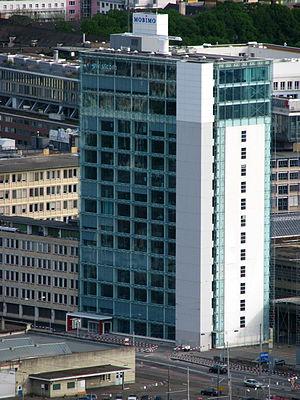
Swisscom est l'entreprise phare du marché suisse des télécommunications. Elle est le résultat de la division des PTT en 1997 et appartient majoritairement à l'État suisse. Elle a d'ailleurs le statut de société anonyme de droit public, selon la loi sur les entreprises de télécommunications. À peu près 20 000 collaborateurs travaillent pour les entreprises du groupe Swisscom, dont environ 1000 apprentis. Selon ses propres chiffres, Swisscom détient en Suisse une part de marché de 60 % dans le secteur du mobile, de 67 % dans le haut débit et de 33 % dans la télévision. La filiale Fastweb détient 16 % du marché italien des réseaux à large bande auprès de la clientèle privée et 29 % auprès des entreprises. Swisscom emploie 19'317 personnes et a réalisé un chiffre d'affaires de CHF 11,453 milliards en 2019. De nouveaux services dans les domaines de la numérisation et des services informatiques sont destinés à compenser le risque de perte de chiffre d'affaires lié à l'activité principale traditionnelle. Swisscom figurera à nouveau sur la liste Forbes des "plus grandes entreprises publiques du monde" en 2019.